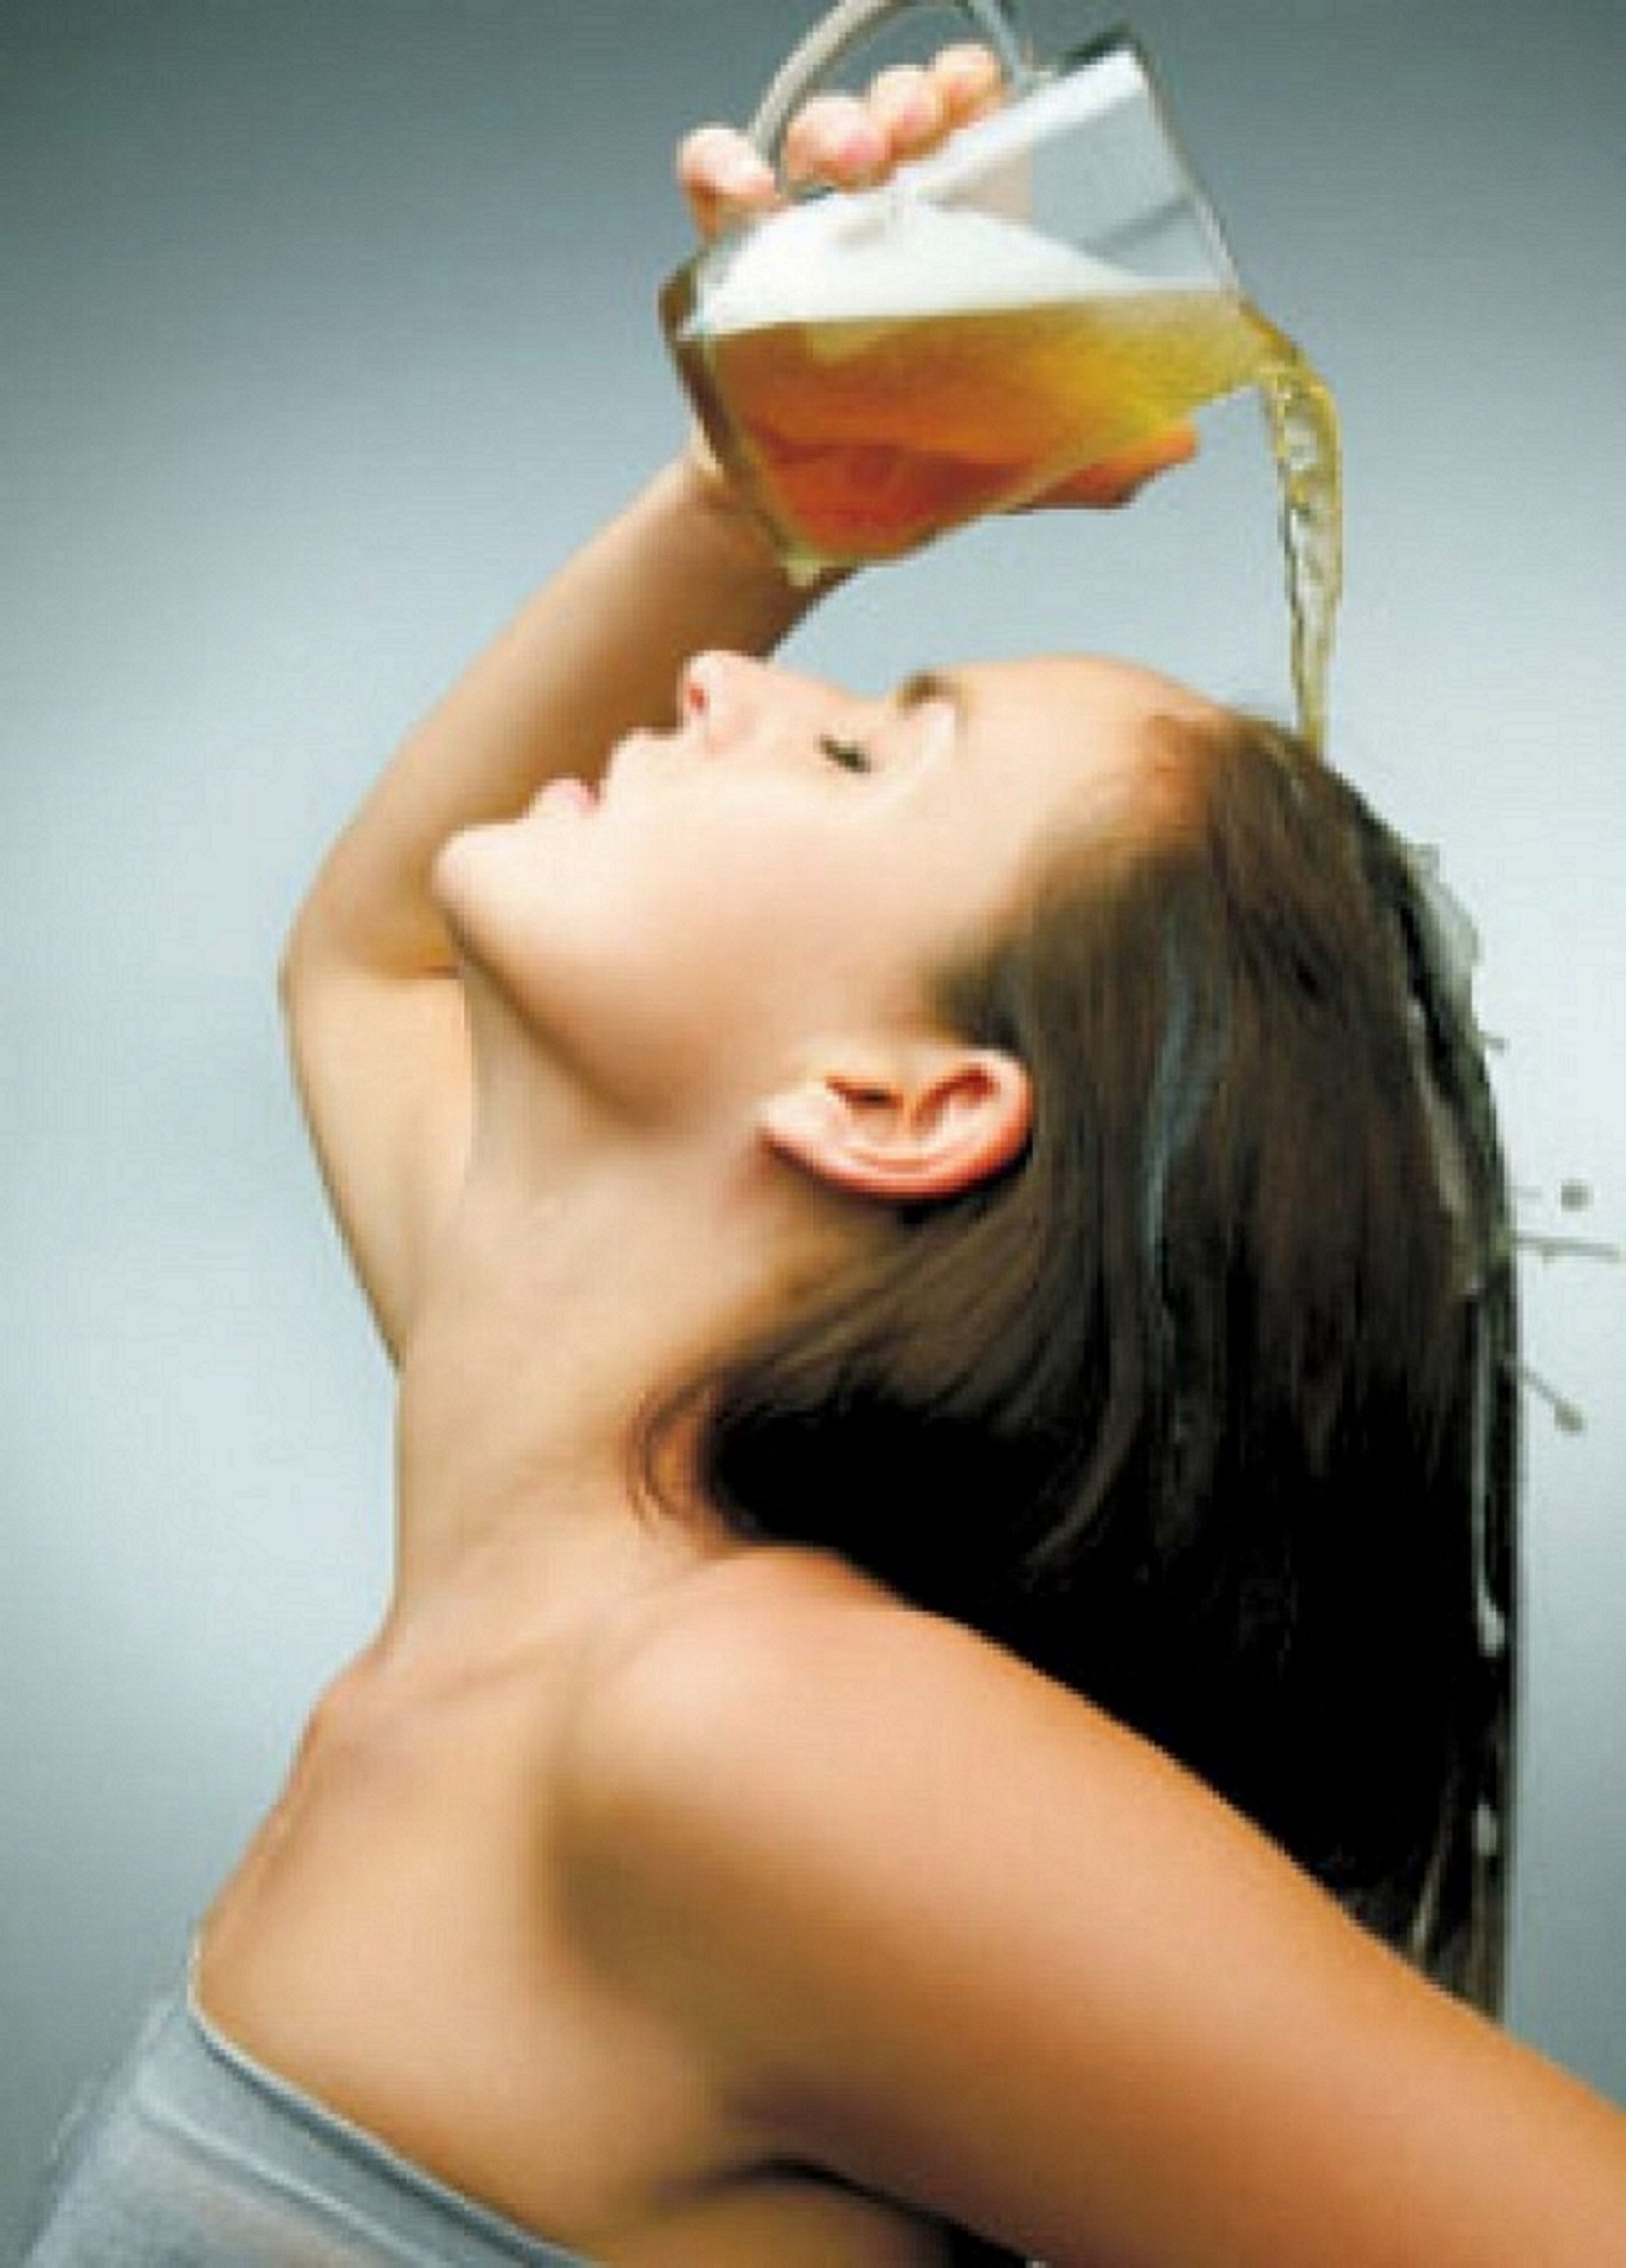
hand, girl, photography, model, hairstyle, long hair, face, nose, head, skin, beauty, organ, photo shoot, sense, art model